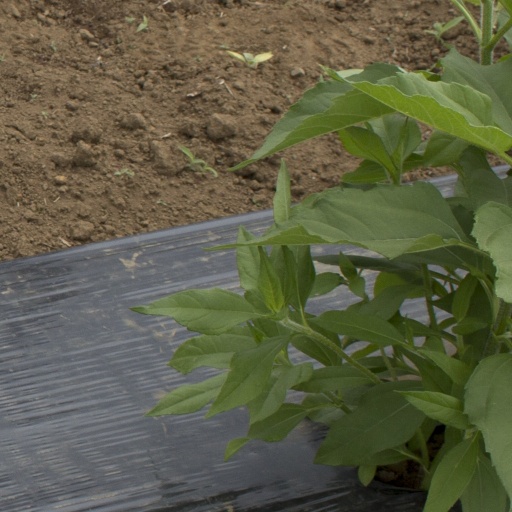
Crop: Jerusalem artichoke